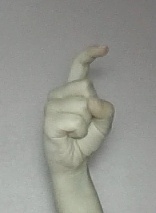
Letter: ra